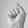
ASL letter: S